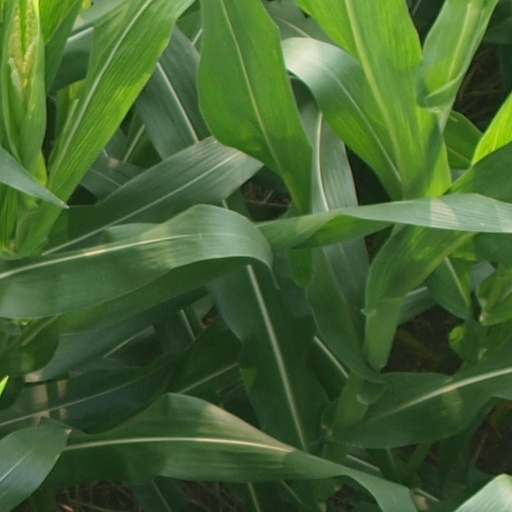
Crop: maize; corn